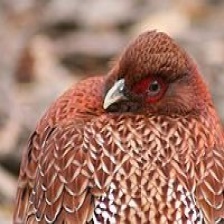
Species: ELLIOTS  PHEASANT
Scientific name: SYRMATICUS ELLIOTI